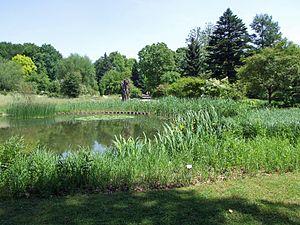
Le jardin botanique de l'Université Goethe de Francfort-sur-le-Main occupe une superficie de plus de sept hectares et compte plus de 5 000 espèces de plantes différentes. C'est l'un des jardins botaniques les plus importants d'Allemagne.